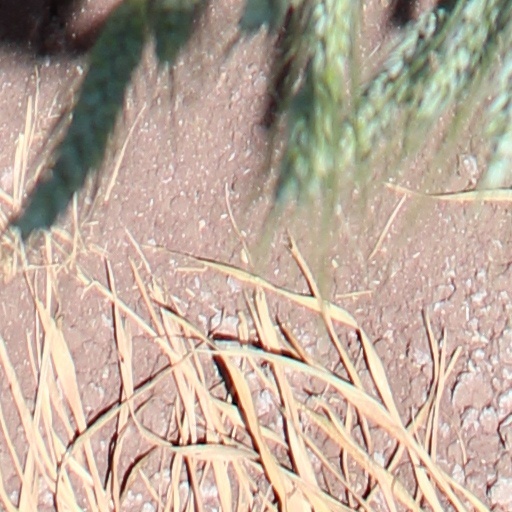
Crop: wheat